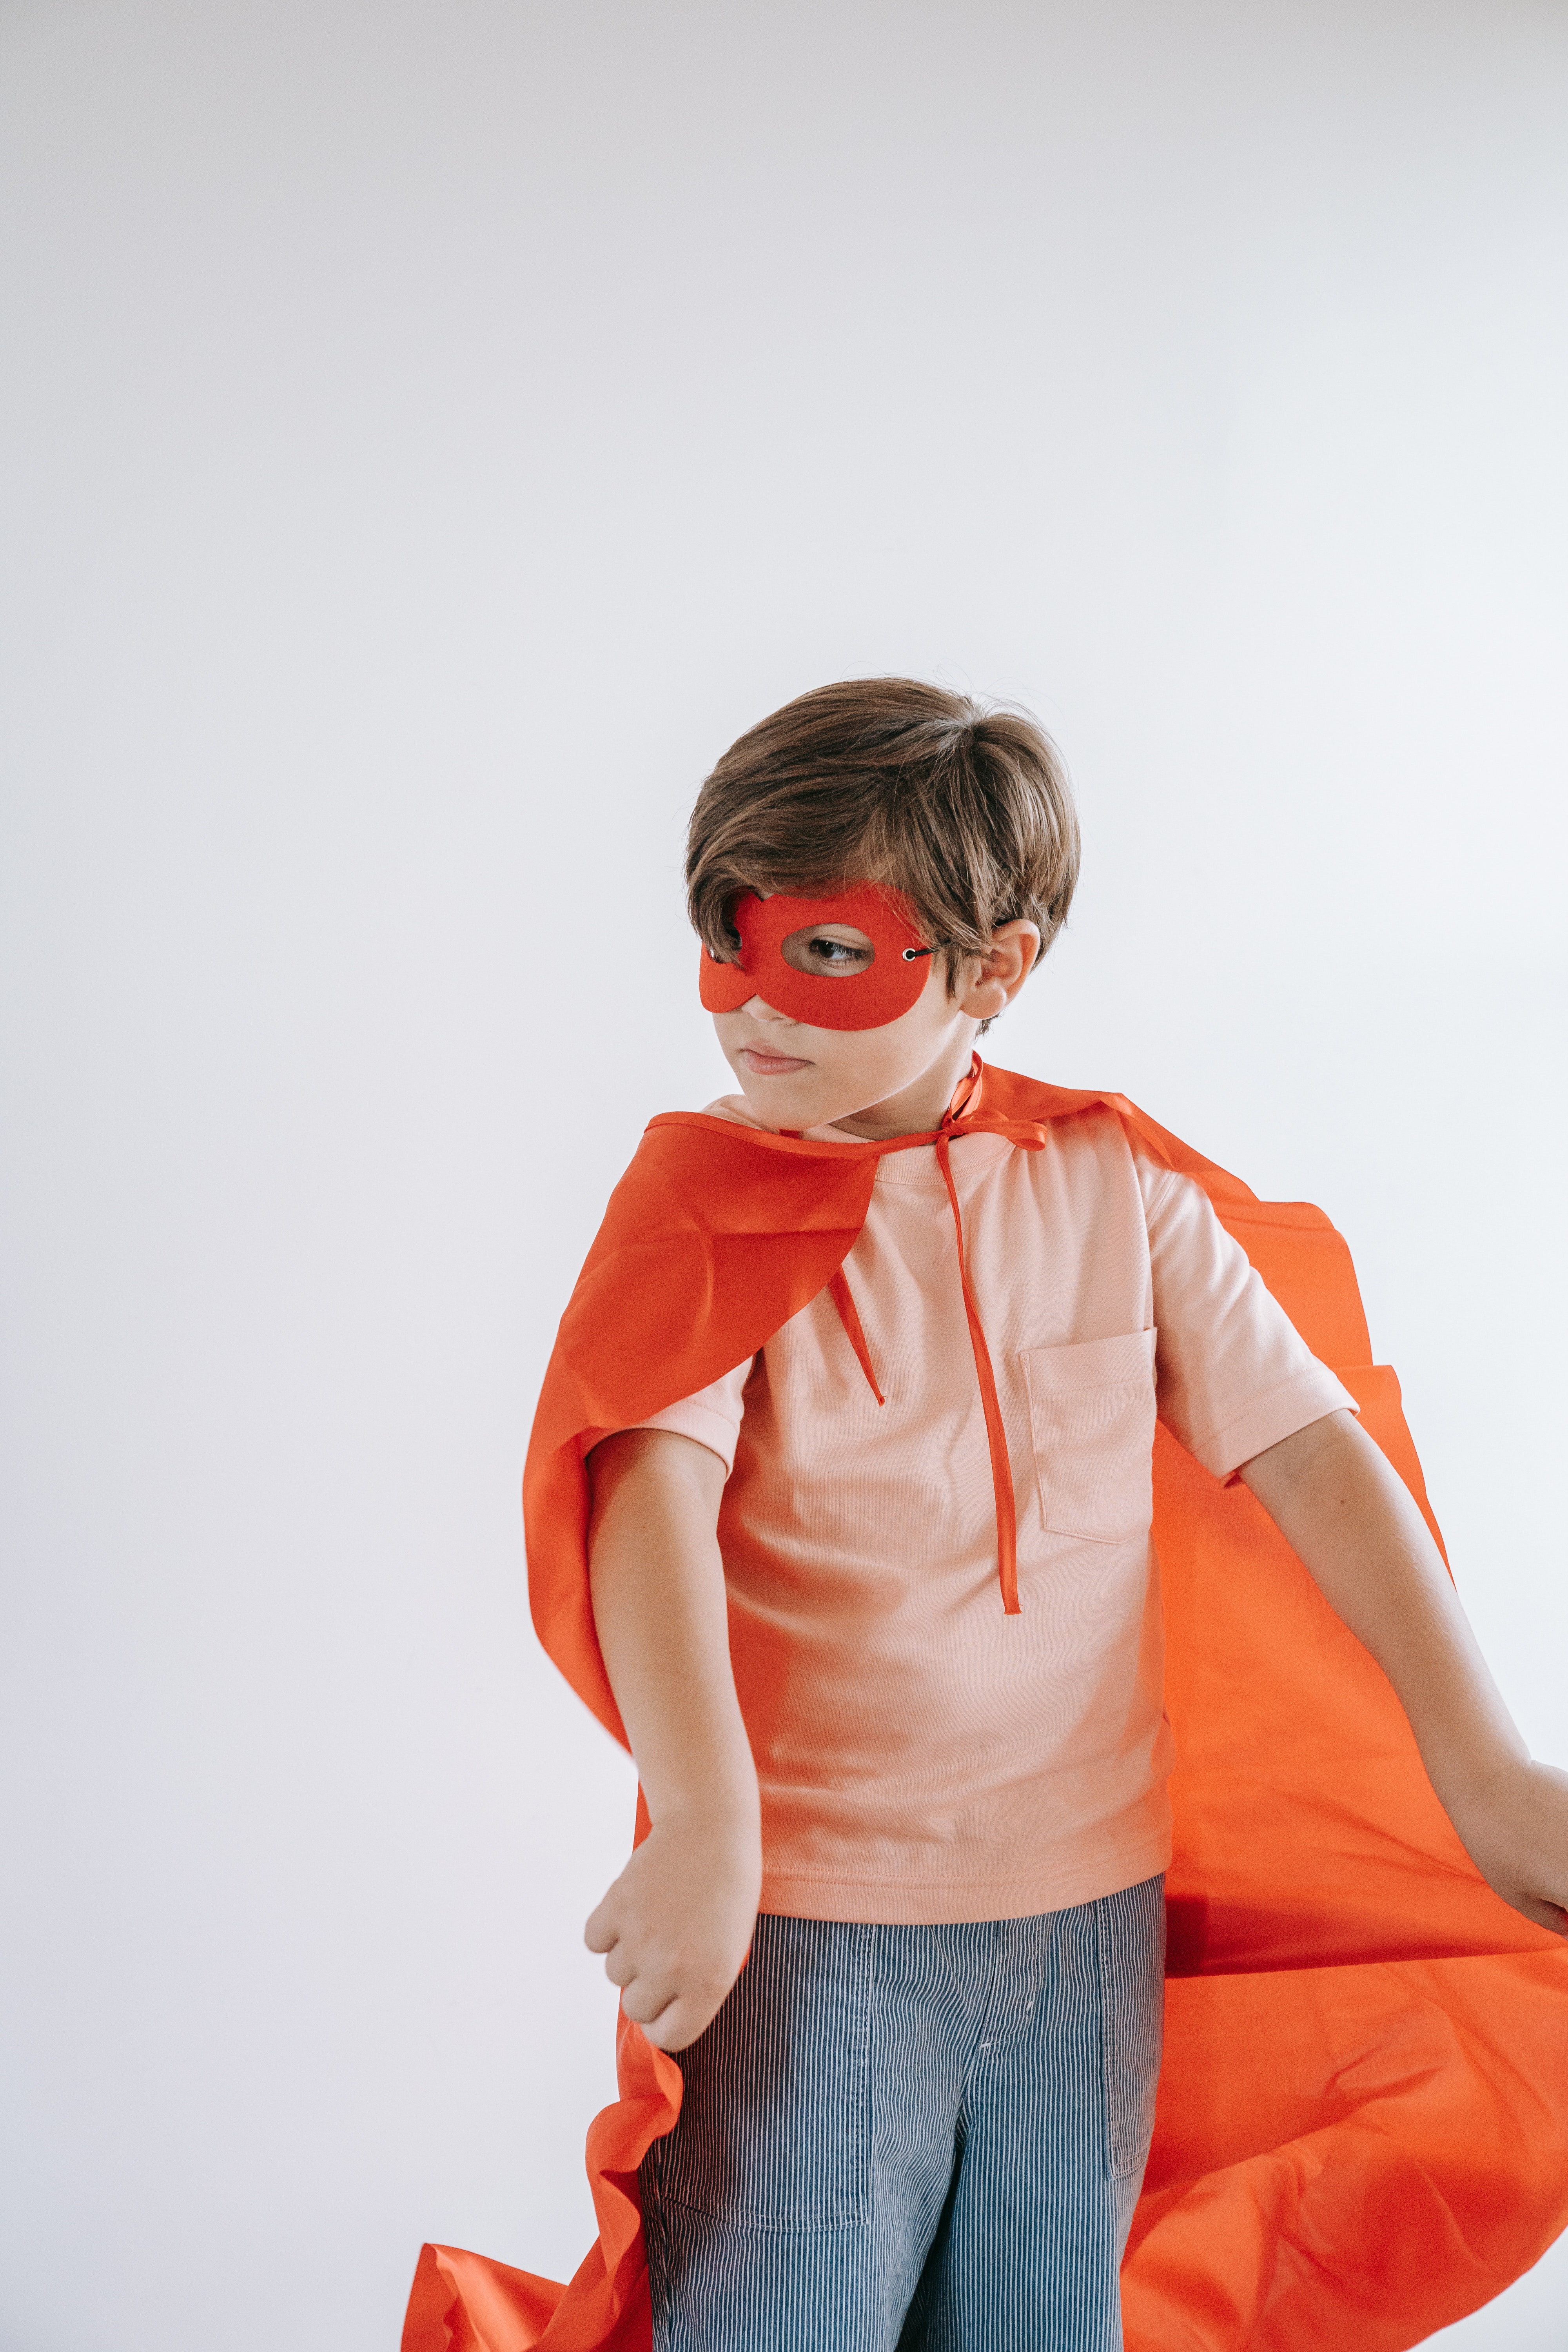
boy, outerwear, shoulder, sunglasses, vision care, goggles, neck, sleeve, orange, gesture, waist, eyewear, fashion design, wig, denim, electric blue, t shirt, formal wear, peach, scarf, bangs, sportswear, fictional character, fur, personal protective equipment, costume, costume design, doll, pattern, toy, fashion model, animation, top, belt, pocket, fun, illustration, sitting, photo shoot, action figure, fashion accessory